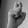
ASL letter: X